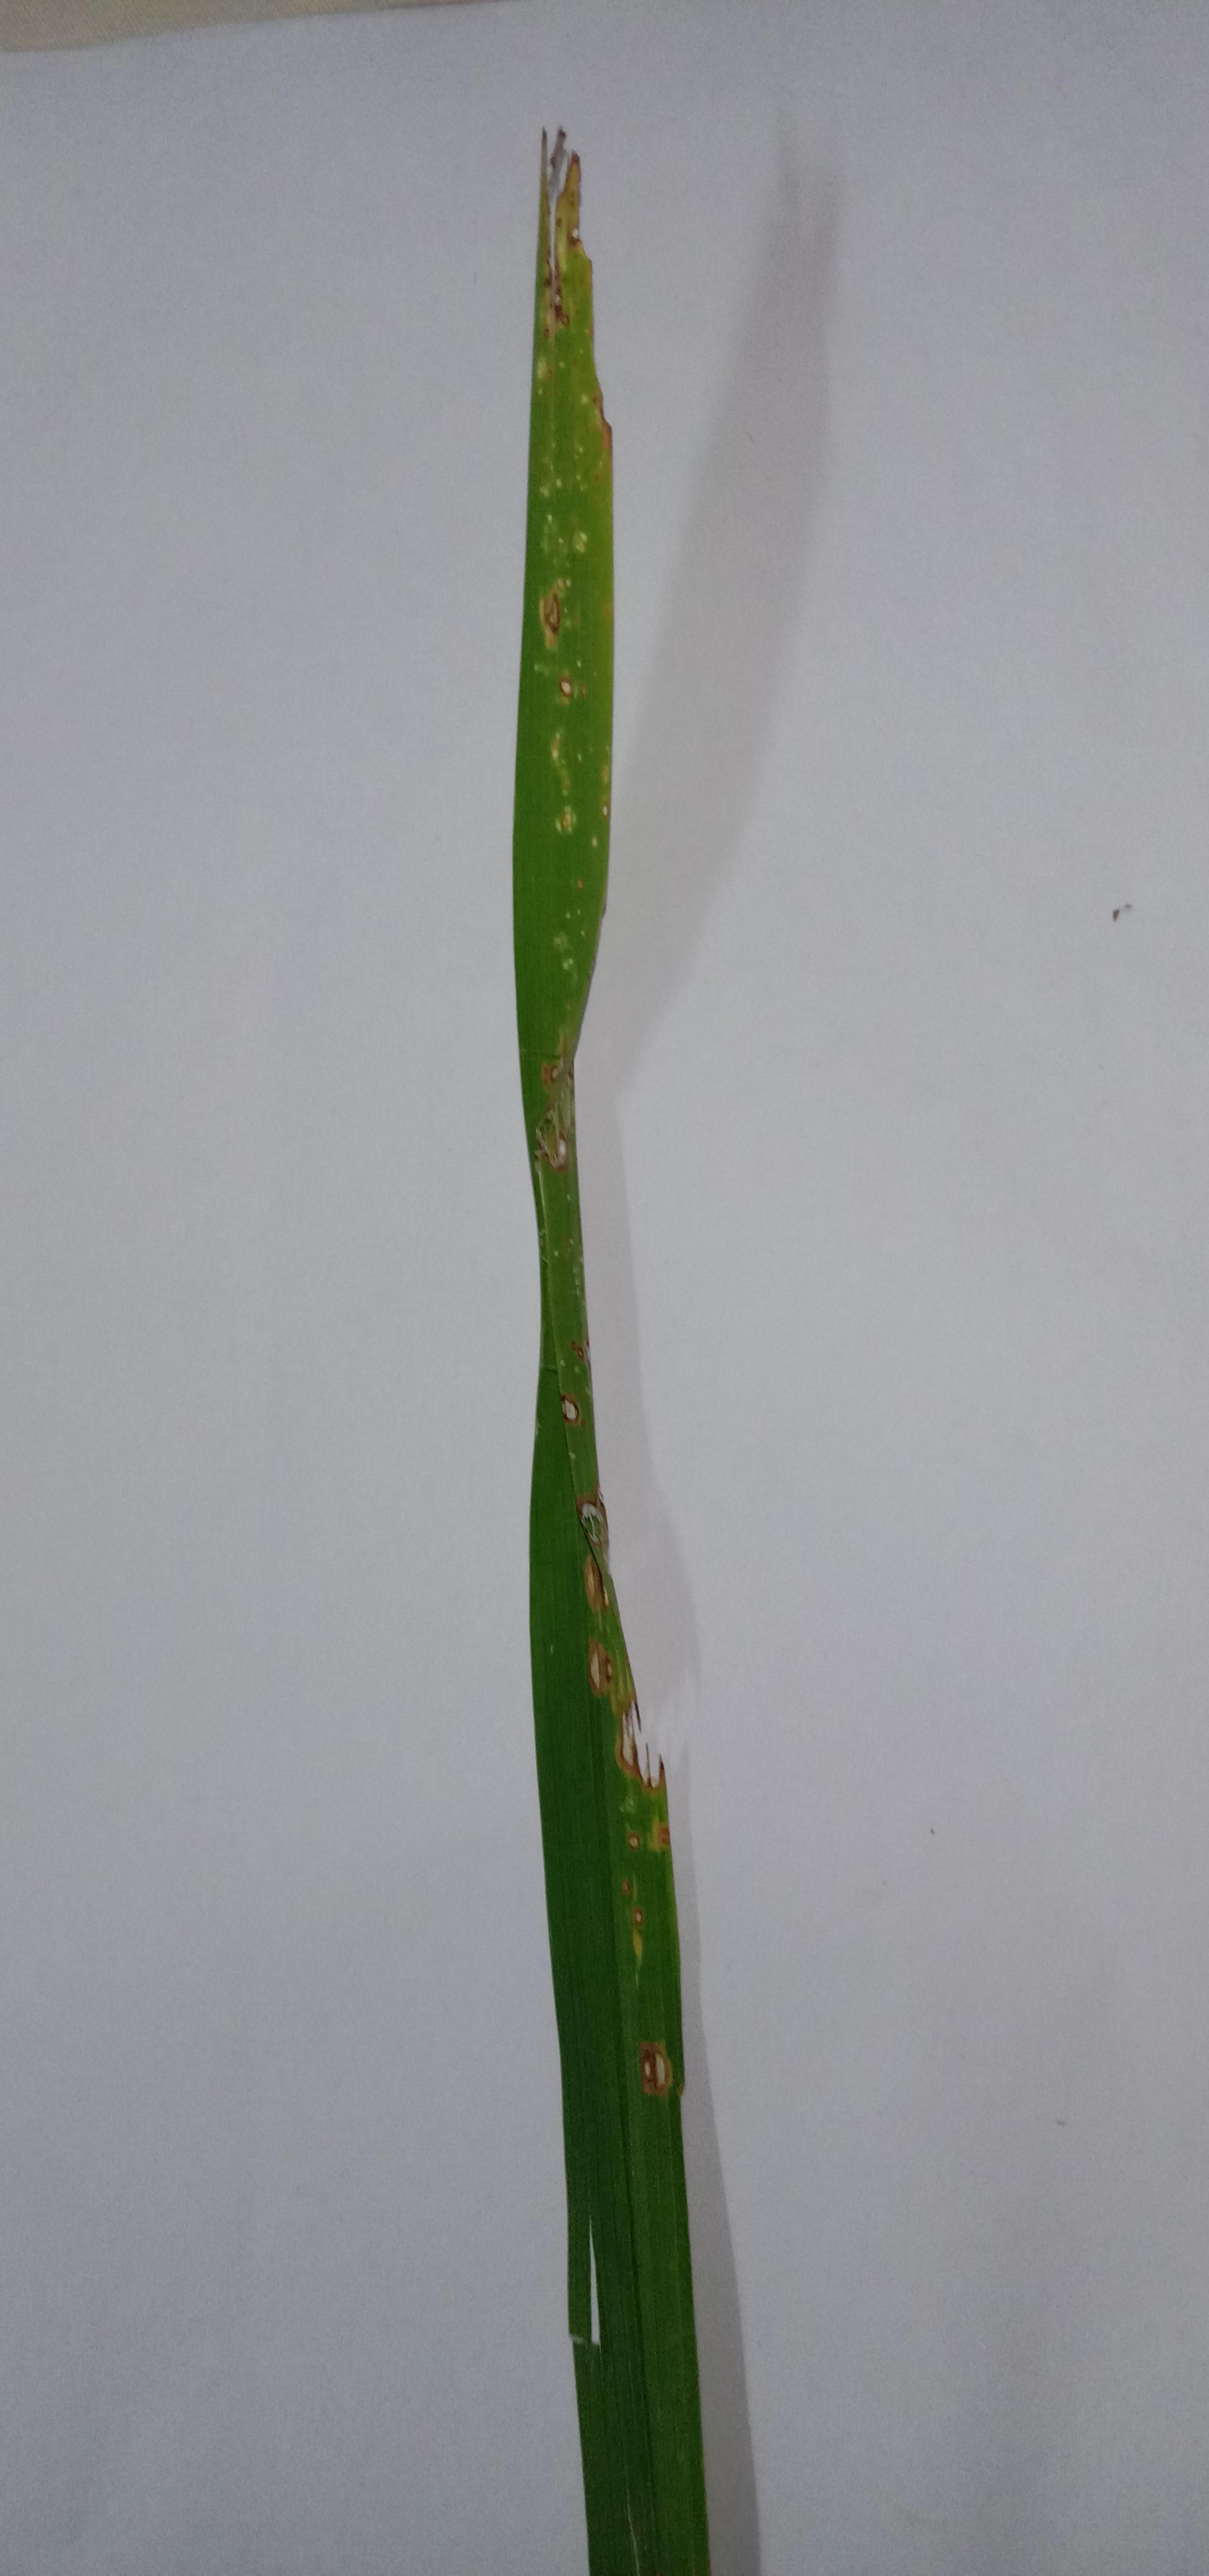
Label: Rice___Leaf_Blast